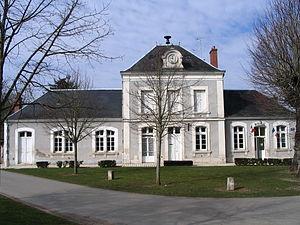
La mairie de Diou, Indre, France.
Diou est une commune française située dans le département de l'Indre, en région Centre-Val de Loire.